Glasgow Subway

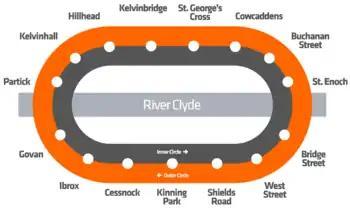
Map of the Glasgow Subway

The modernised Subway (alongside the rebuilt Argyle Line) was inaugurated on 1 November 1979 by Queen Elizabeth II, who rode the train along with Prince Philip from Buchanan Street to St Enoch. Rebuilding work was however still incomplete, and the actual reopening to passengers did not occur until 16 April 1980. Thirty-three new carriages were built by Metro-Cammell at its Washwood Heath works in Birmingham, and equipped with GEC electric motors. The exterior design of the trains was carried out in partnership with Glasgow School of Art, which, according to SPT publicity films of the day, was largely responsible for the trains' "cute" appearance. Eight additional centre-trailer carriages were built in 1992 (the body shells by Hunslet Gyro Mining Transport in Leeds for completion by Hunslet-Barclay in Kilmarnock), making all trains three carriages long. Smoking has never been permitted on the modernised system.